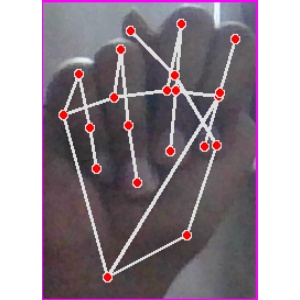
अक्षर: न